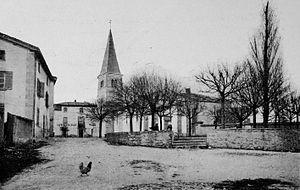
Dictionnaire illustré des communes du département du Rhône. Tome 2 / par MM. E. de Rolland et D. Clouzet.